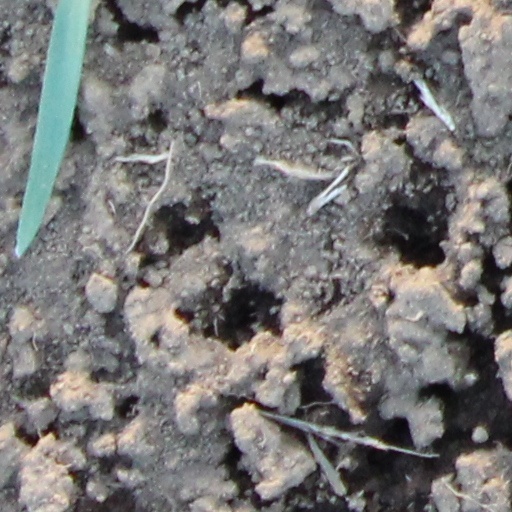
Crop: wheat